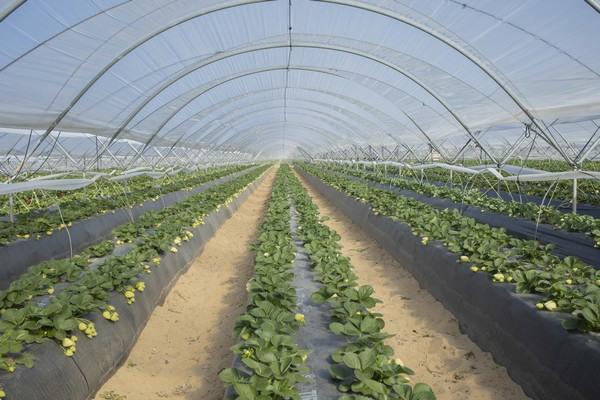
Kwenye nyumba kirefu  kikubwa cha kuhifadhi mimea kilichopandwa na plastiki yameweza kupandwa mboga ndani ya karatasi nyeusi ya plastiki huku yakifuata mistari na kando yakiwa na njia ya kupita.